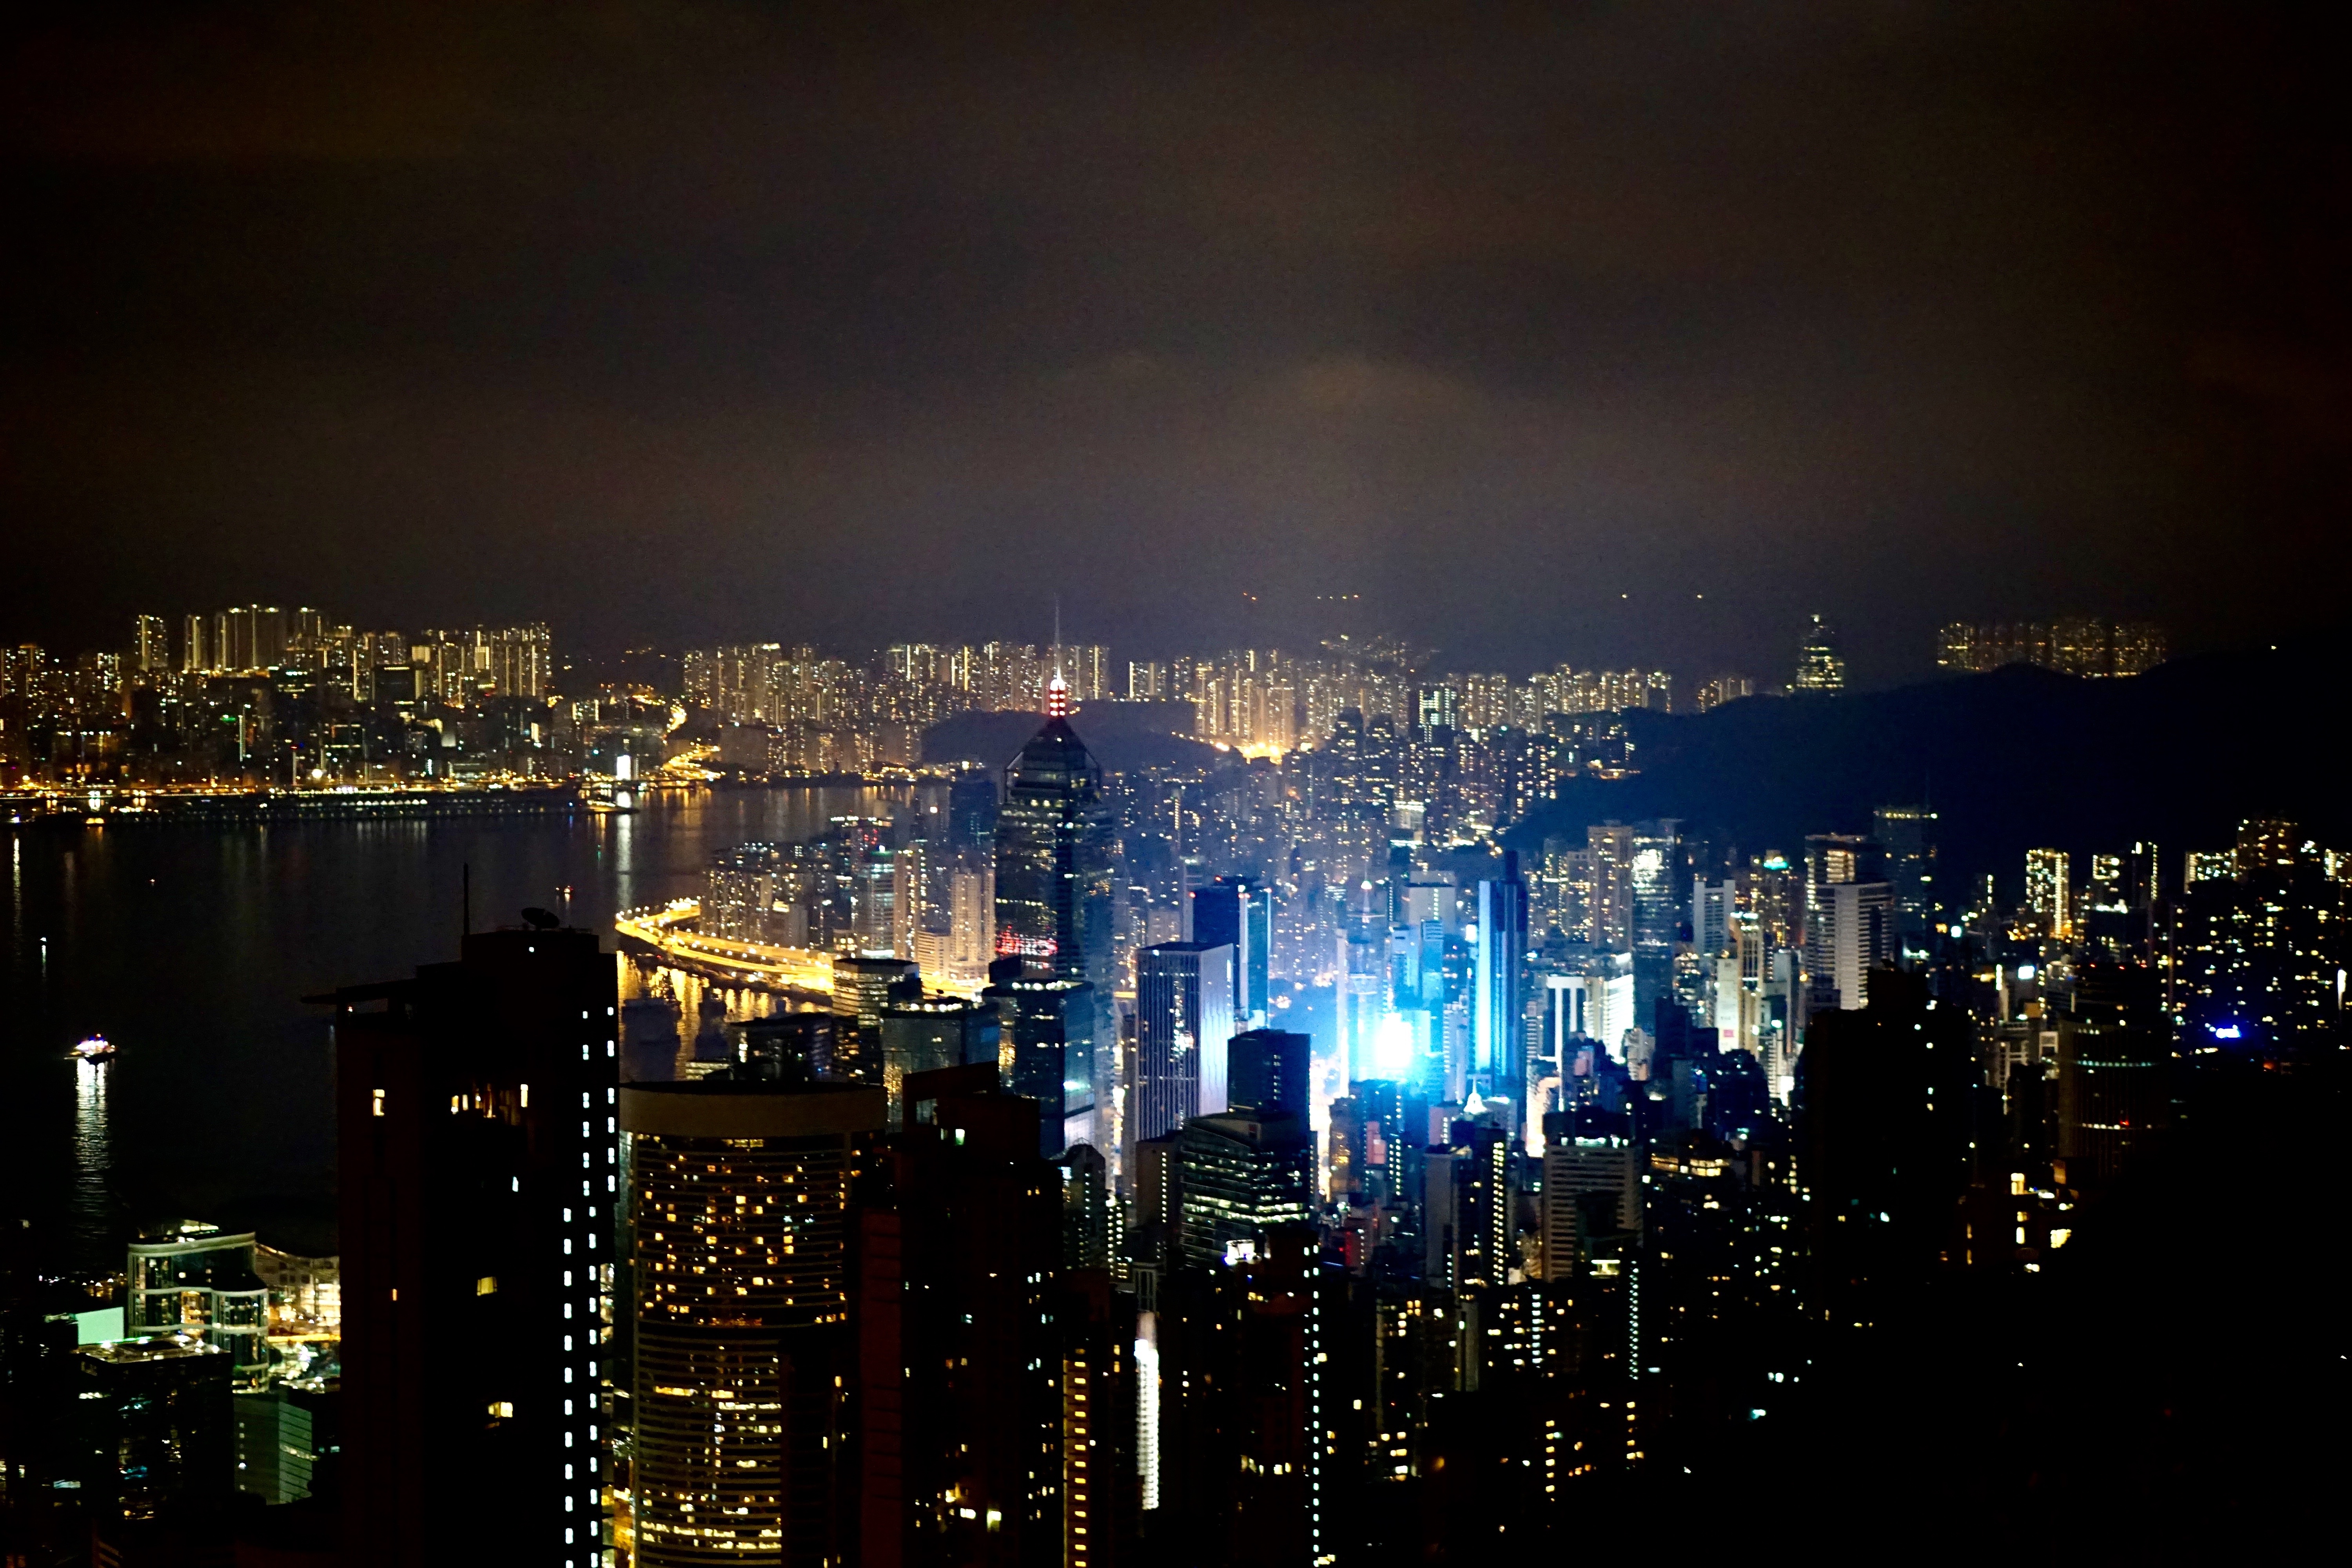
horizon, skyline, night, city, skyscraper, cityscape, downtown, dusk, evening, reflection, darkness, metropolis, urban area, human settlement, atmosphere of earth, metropolitan area